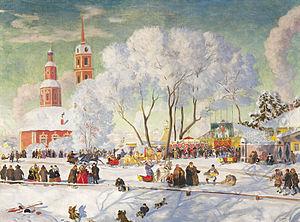
Maslenitsa est un tableau du peintre russe Boris Koustodiev, réalisé en 1916, qui représente une scène de fête rétrospective.